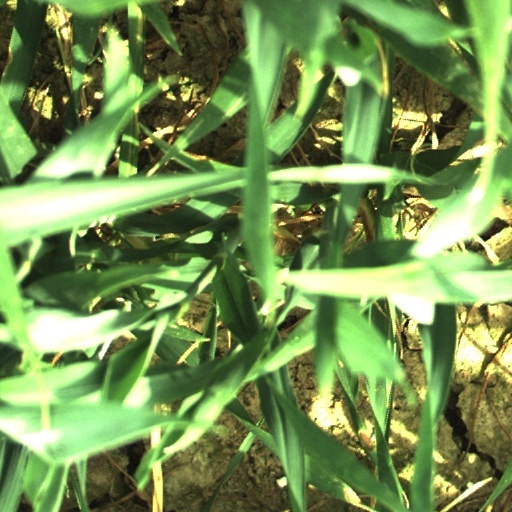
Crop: wheat